H. H. Asquith

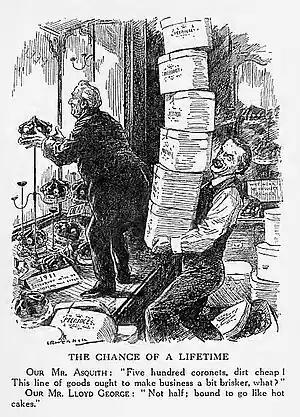
"Punch" 1911 cartoon shows Asquith and Lloyd George preparing coronets for 500 new peers

On 11 November Asquith asked King George to dissolve Parliament for another general election in December, and on 14 November met again with the King and demanded assurances George would create an adequate number of Liberal peers to carry the Parliament Bill. The King was slow to agree, and Asquith and his Cabinet informed him they would resign if he did not make the commitment. Balfour had told Edward that he would form a Conservative government if the Liberals left office, but the new King did not know this. The King reluctantly gave in to Asquith's demand, writing in his diary that, "I disliked having to do this very much, but agreed that this was the only alternative to the Cabinet resigning, which at this moment would be disastrous".